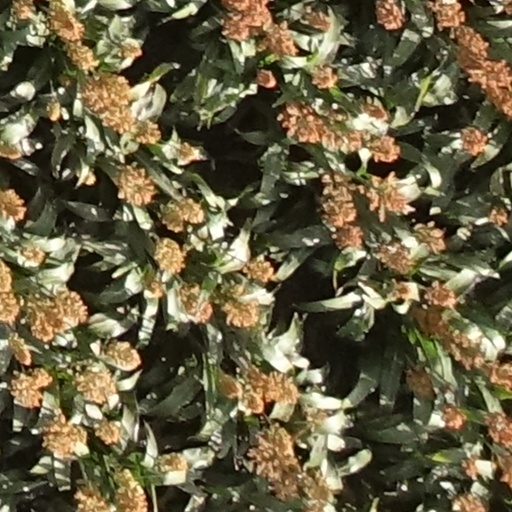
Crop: sorghum